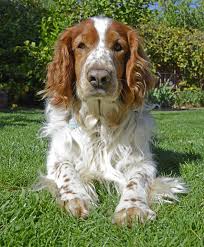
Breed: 202-n000023-Welsh_springer_spaniel